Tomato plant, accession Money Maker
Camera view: bottom (45 deg); turntable rotation: 30 degrees
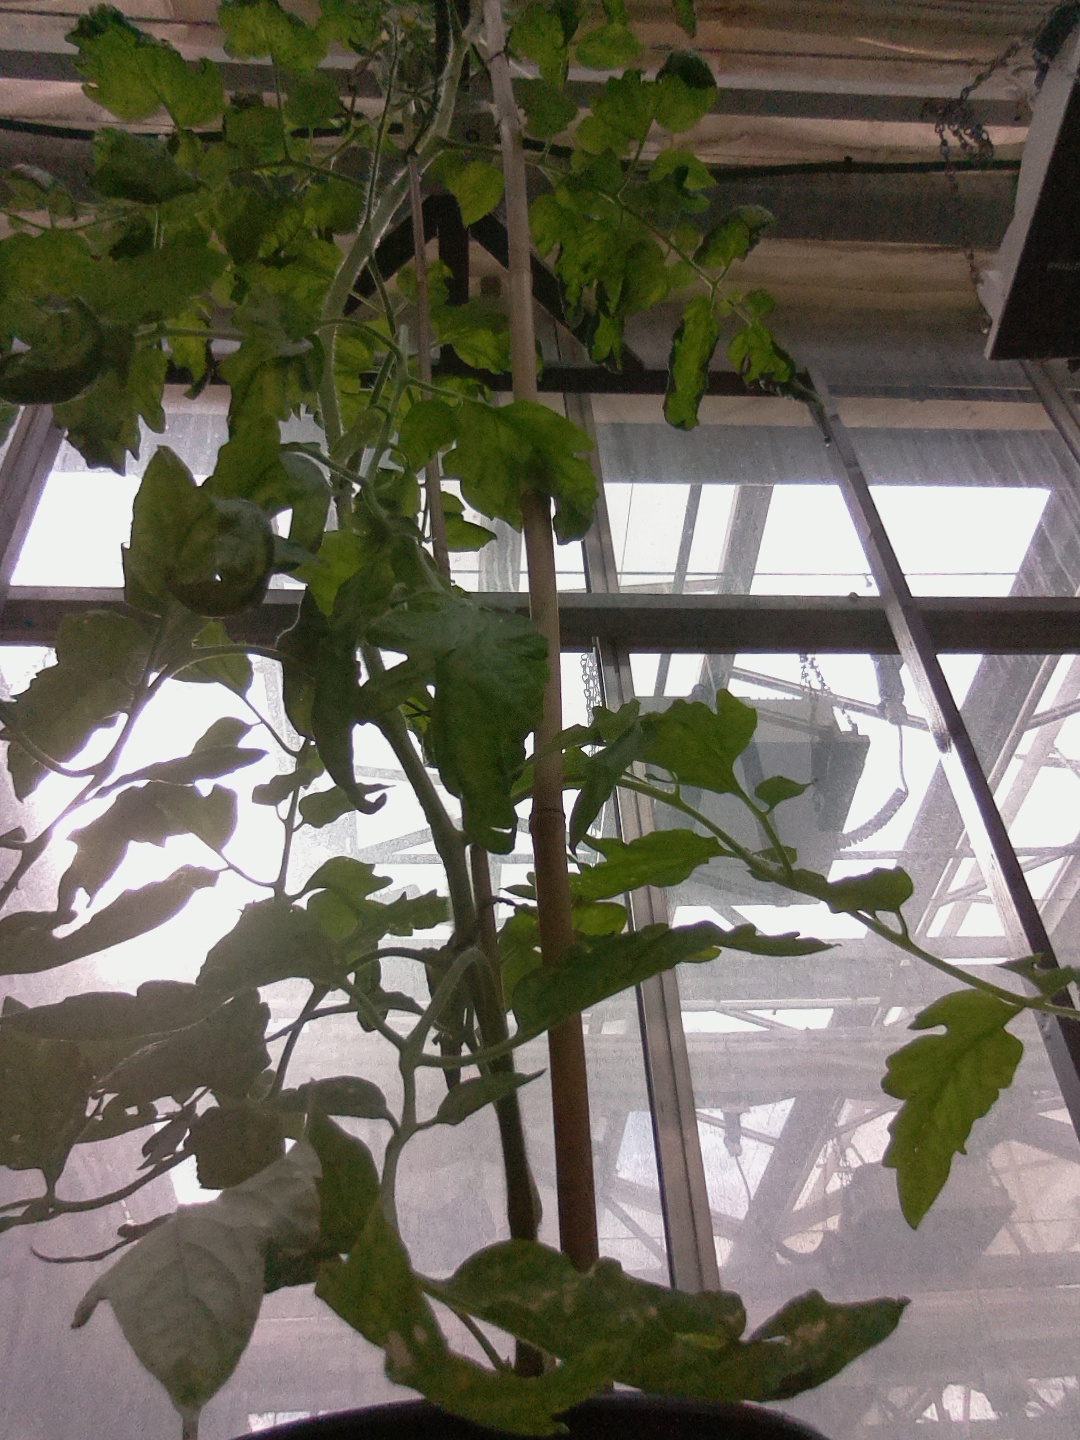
BBCH growth stage 70: Fruits at the main stem or branches visibles